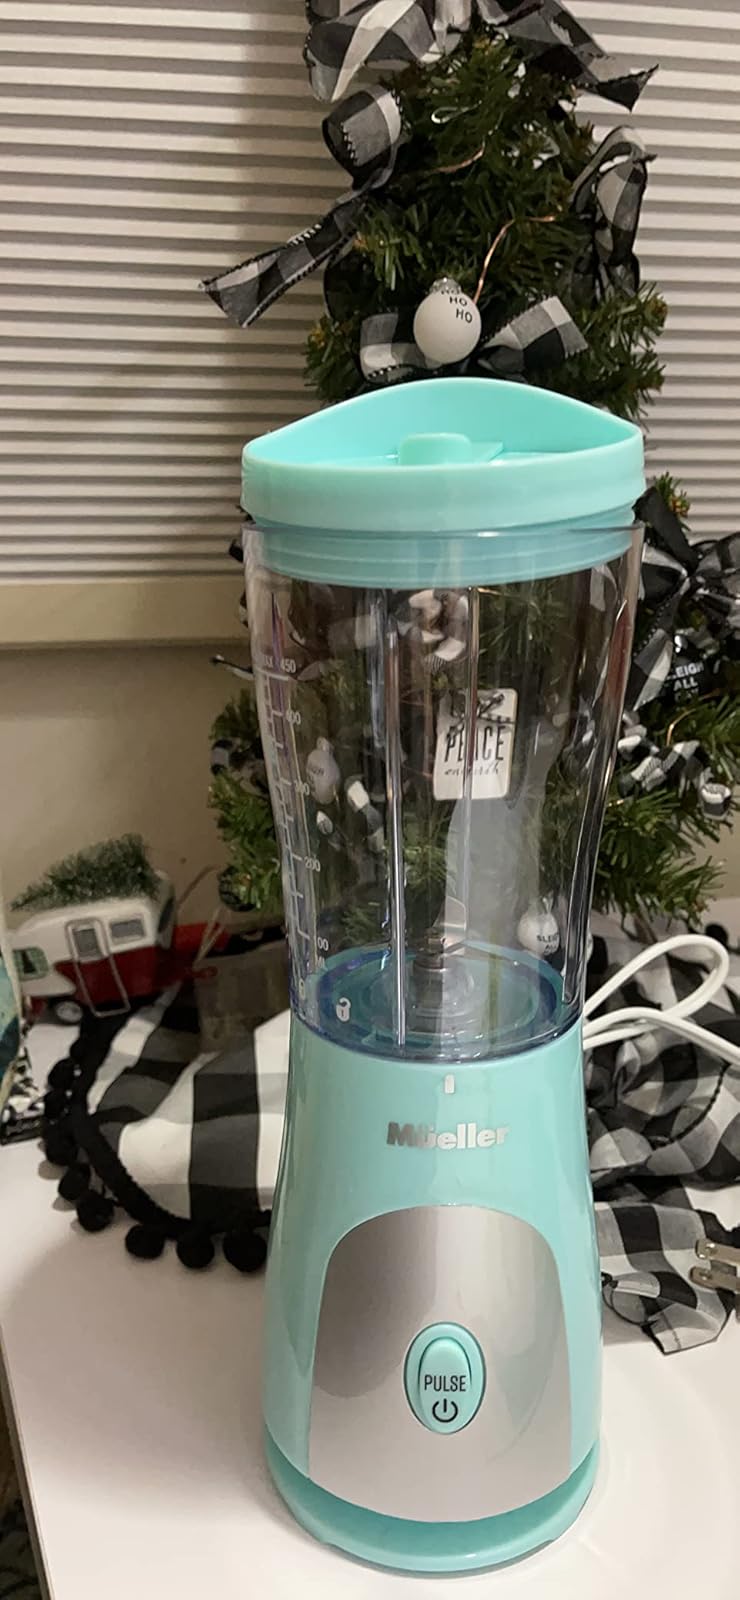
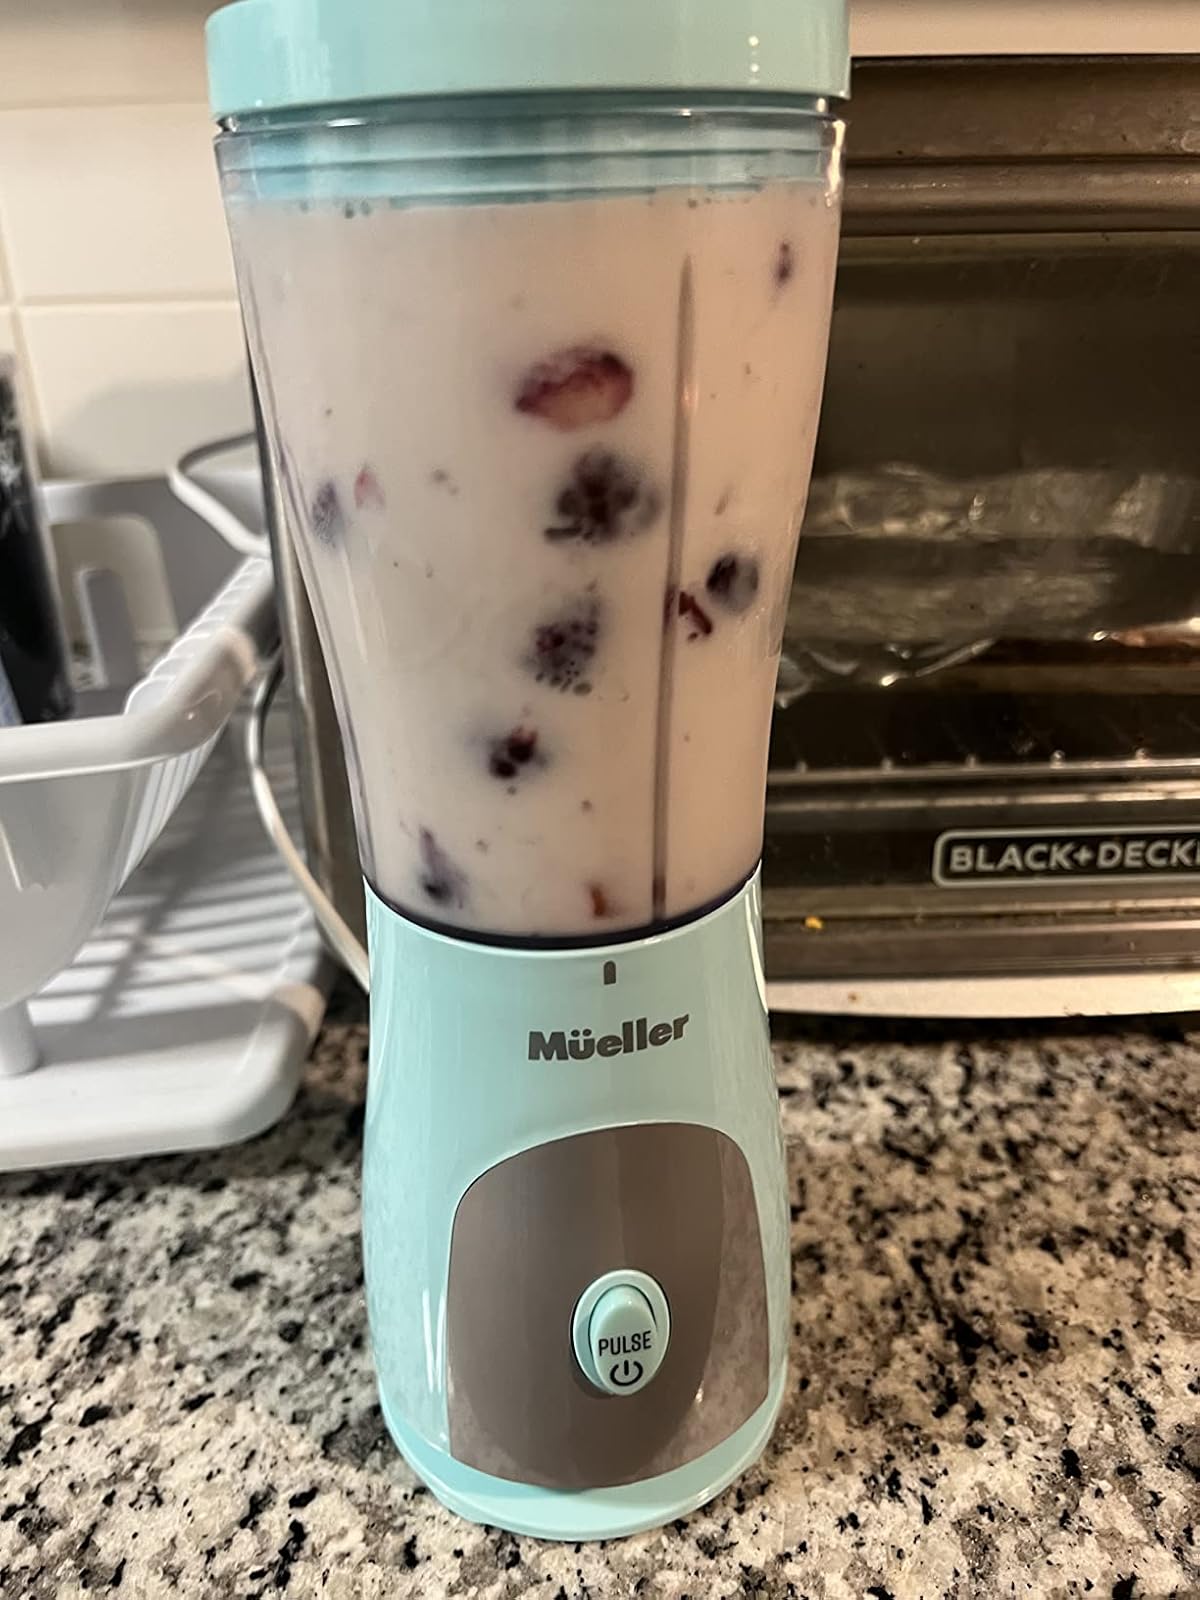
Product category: items_blender
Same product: yes